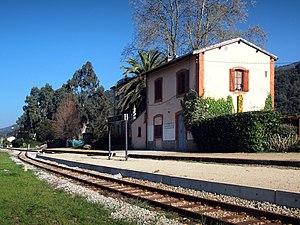
Volpajola (Corse) - Gare de Barchetta
La gare de Barchetta est une gare ferroviaire française de la ligne de Bastia à Ajaccio, située sur le territoire de la commune de Volpajola, dans le département de Haute-Corse et la Collectivité territoriale de Corse.